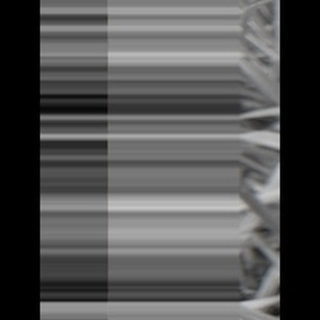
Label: sugarcane_mosaic